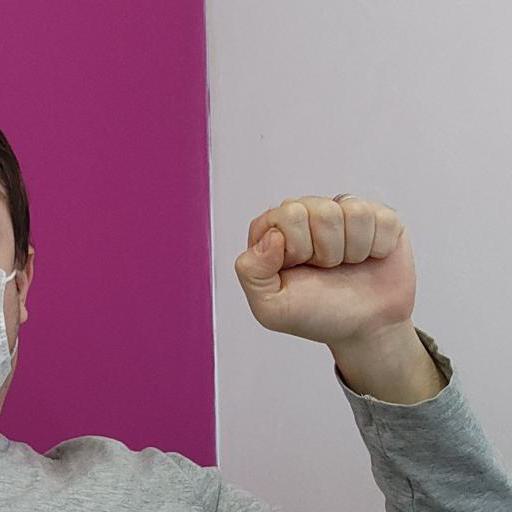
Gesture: fist